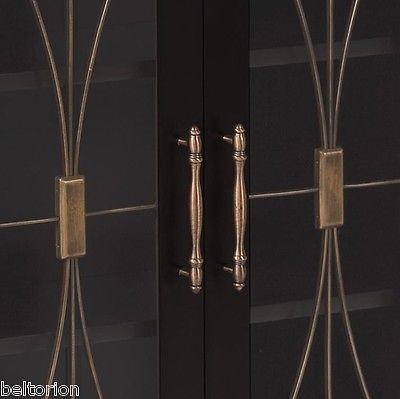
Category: cabinet